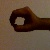
The image shows a hand gesture representing the number 0 in Indian Sign Language.